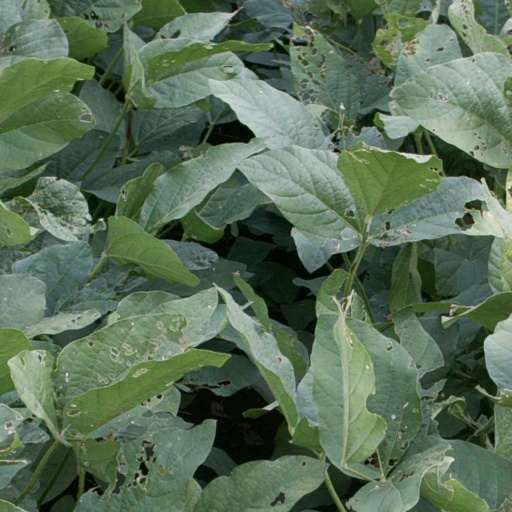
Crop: soybean